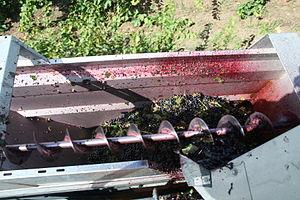
Fontès (Hérault) - machine à vendanger.
La vendange est la récolte du raisin destiné à la production du vin. La « vendange » désigne également le raisin lui-même récolté à cette occasion. Le terme s'emploie au pluriel pour désigner l'époque de cette opération : le temps des vendanges.